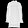
Label: Dress